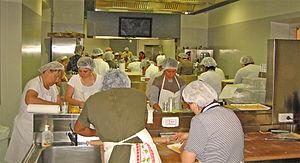
Pellegrino Artusi est un critique littéraire, écrivain et gastronome italien.